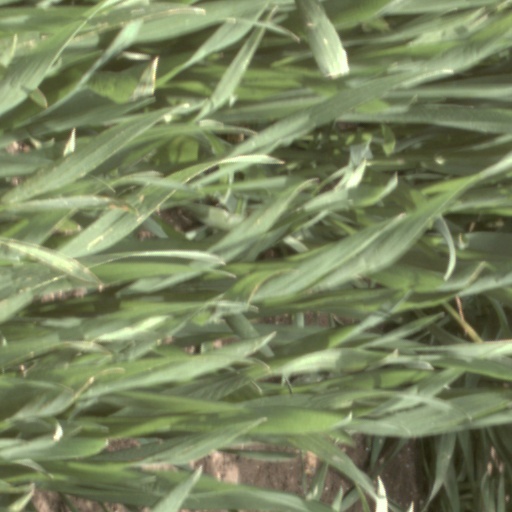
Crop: wheat